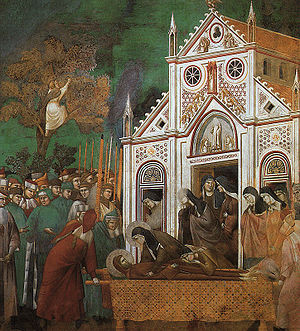
Frans af Assisis liv i Giottos billeder / Giotto: Legenden om Frans
23. Folkemængden fra Assisi samlede sig og bar med grene og lys i hænderne hans legeme op til San Damiano, så Sankt Clara og hendes søstre kunne se ham.
Giotto di Bondone og hans værksted malede i årene 1297-1300 en cyklus af billeder til Frans af Assisis helgenlegende, sådan som den var kendt gennem Thomas af Celanos og Bonaventuras værker.